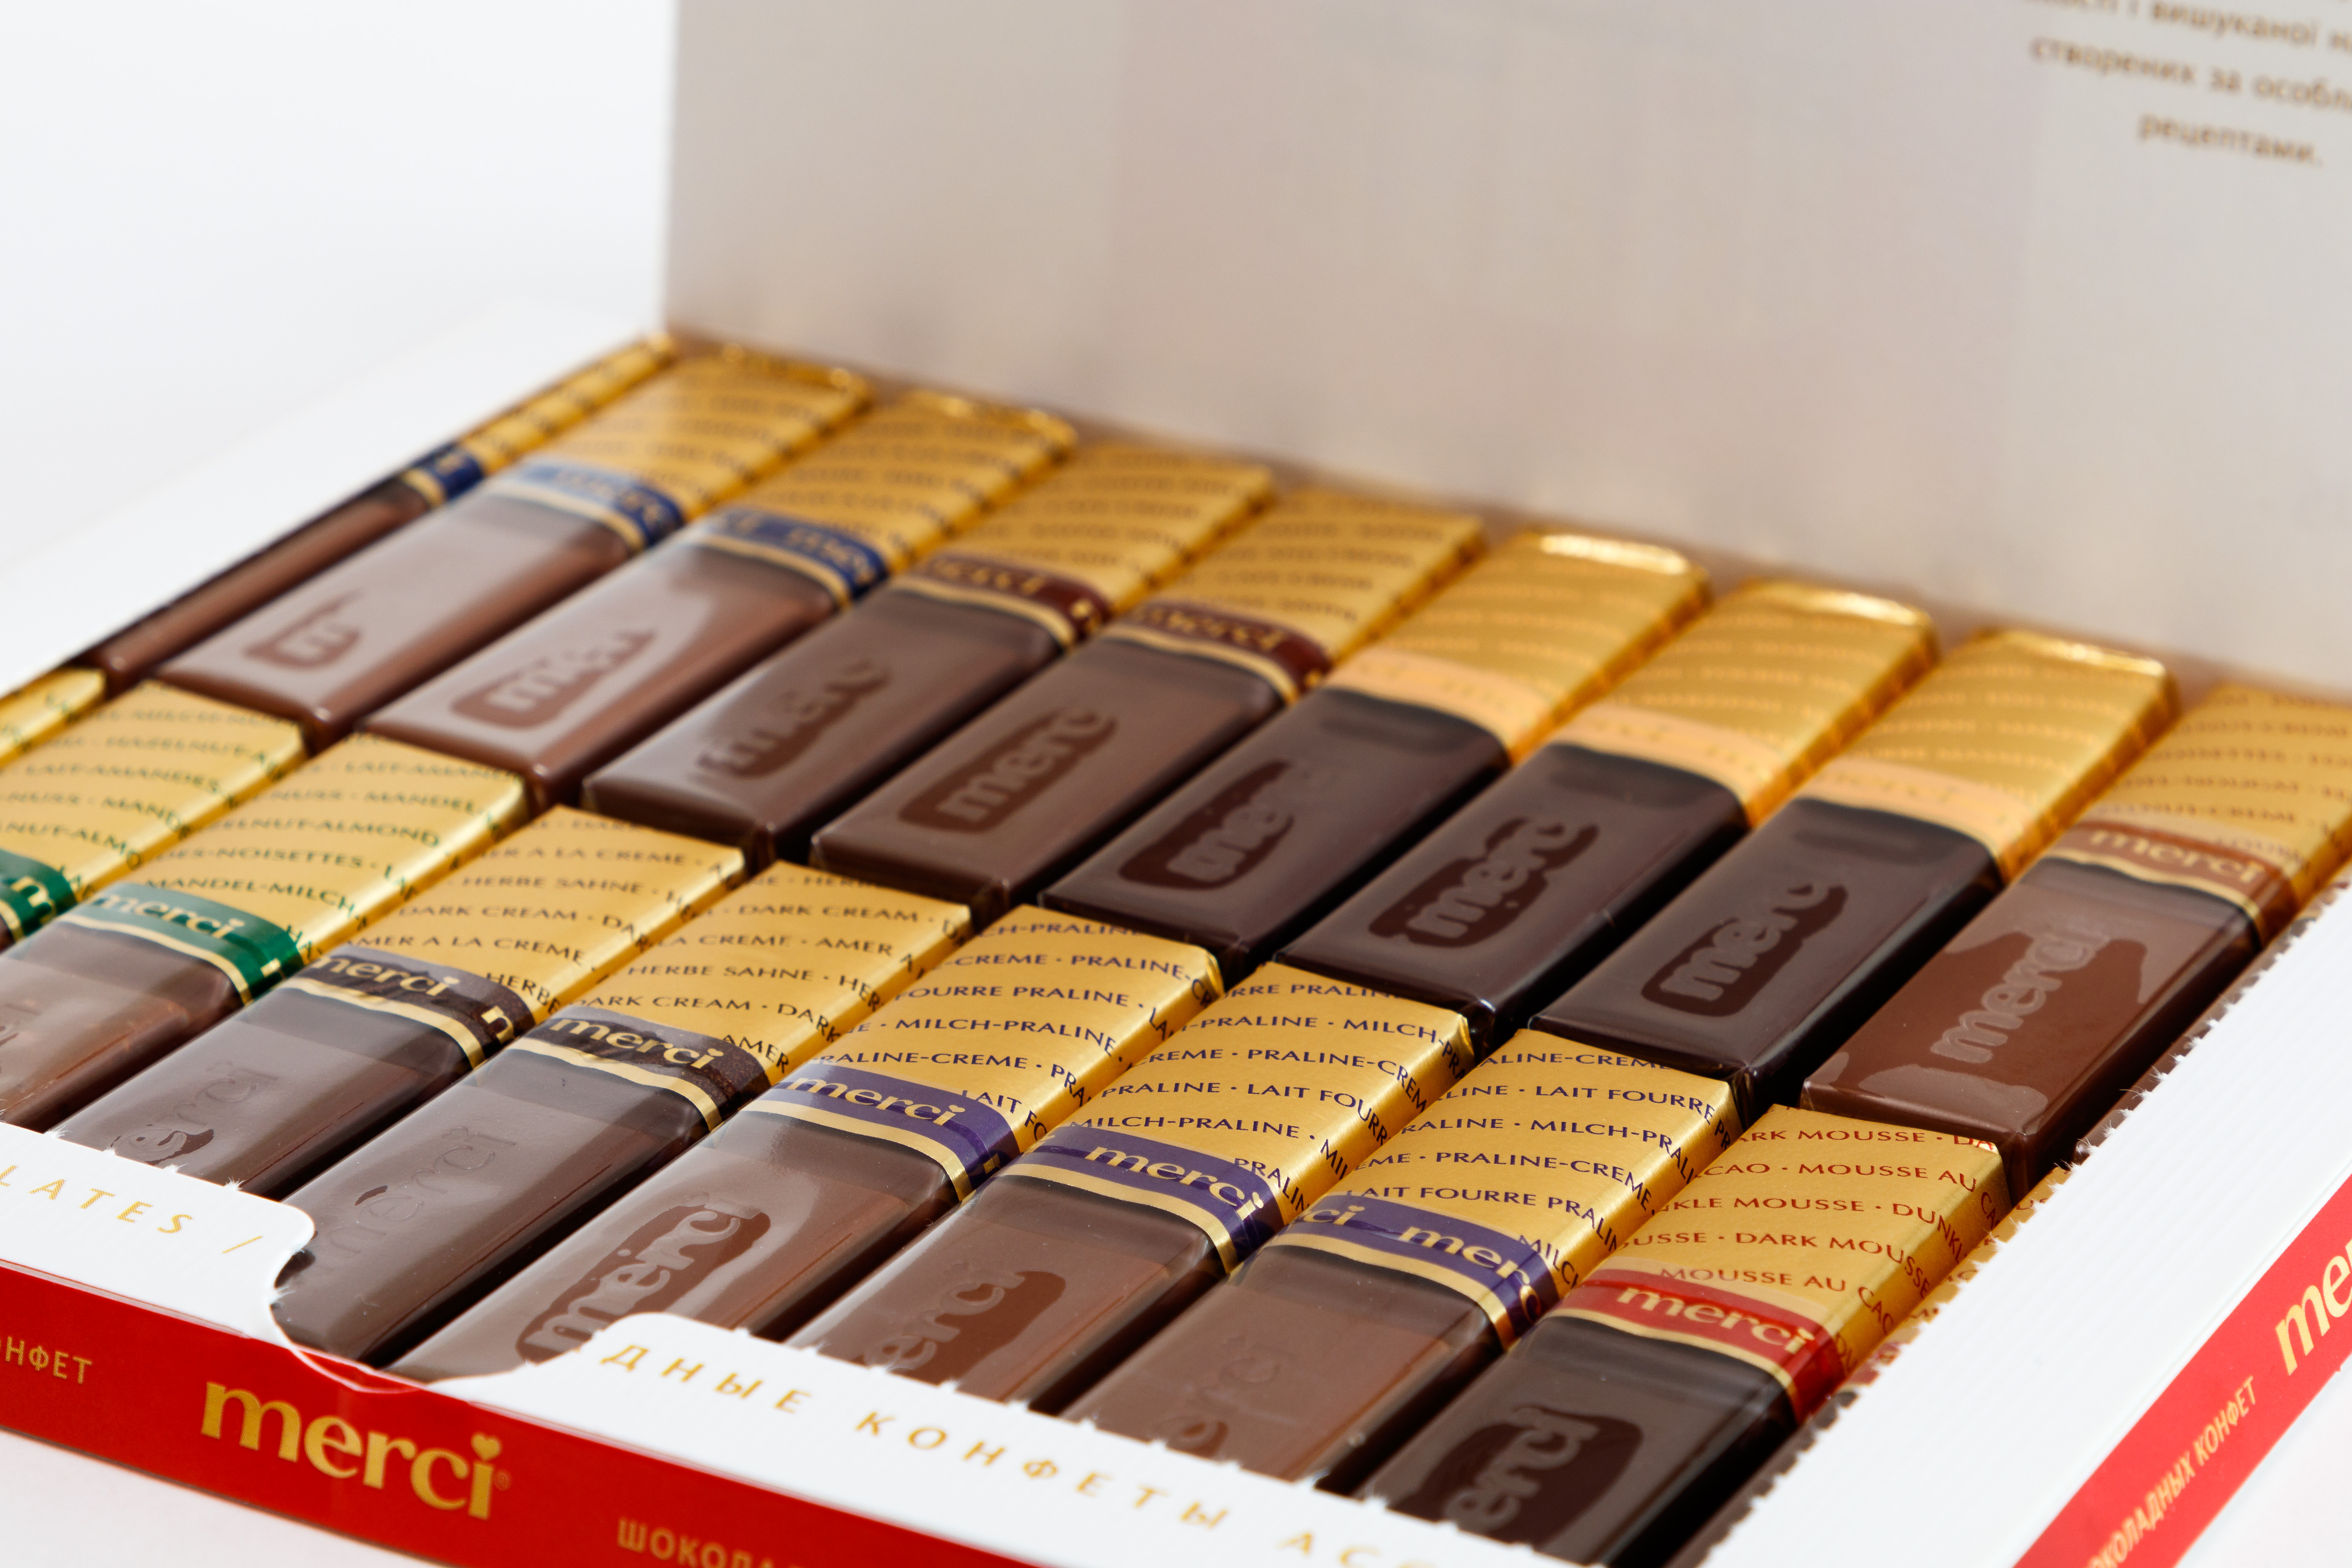
chocolates, chocolate, candy, dessert, cocoa, food, sweet, sweetness, confectionery, gift, packaging, gold, tan, bronze, Material property, rectangle, metal, publication, cosmetics, personal care